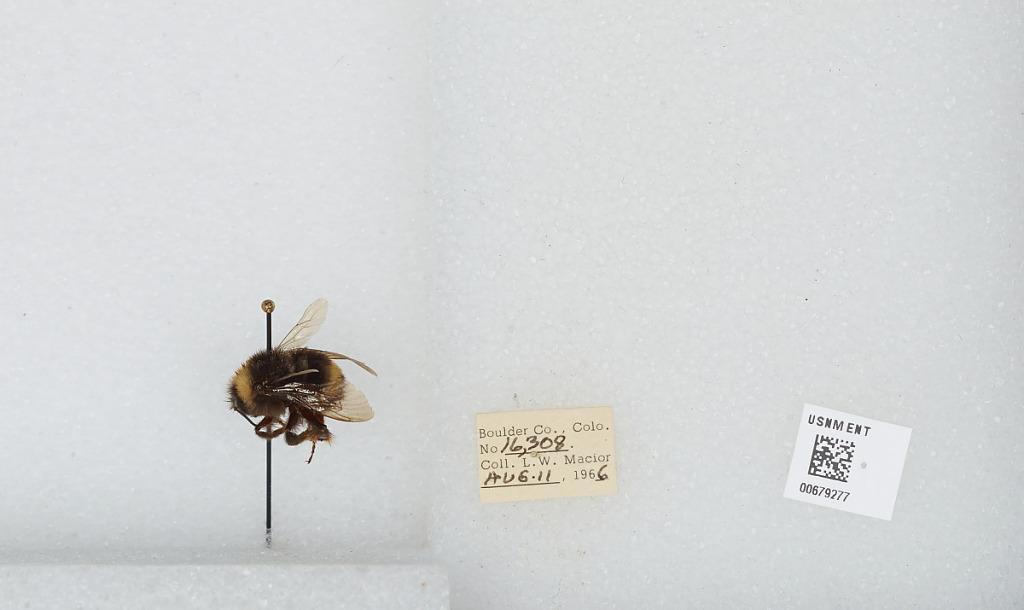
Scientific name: Bombus (Bombus) occidentalis Greene
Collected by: L. Macior
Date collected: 1966-8-11
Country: United States
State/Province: Colorado
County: Boulder
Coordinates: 40.0017, -105.308